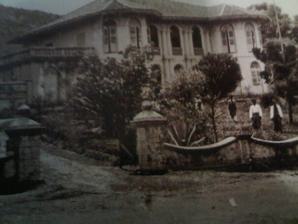
Building: Istana Lama
Country: Malaysia
Year built: 1824
Old Palace Istana Lama Istana Lama Former names Hotel Bellevue Bellevue Hotel General information Status Demolished Location Teluk Belanga , Singapore , Straits Settlements Country Singapore , Straits Settlements Coordinates 1°16′00.0″N 103°49′22.5″E / 1.266667°N 103.822917°E / 1.266667; 103.822917 Construction started 1823 Completed 1824 Renovated 1830 Demolished 1954 Landlord State of Johor Technical details Floor count 2 The Istana Lama was a palace once located at Telok Blangah in Singapore . It was first built for Temenggong Abdul Rahman in 1824. It had since been demolished in 1954. History About four years after the Treaty was signed in 1819 which marked Singapore as a British settlement, Temenggong Abdul Rahman , his family and followers moved to the 200 acres of land (part of Teluk Belanga area) as assigned by Sir Stamford Raffles . The European-style mansion known as Istana Lama was built and completed in 1824. Temenggong Abdul Rahman died in this house on 8 December 1825 and was buried at the nearby Makam Diraja Teluk Blangah . His eldest son Tun Haji Abdullah first informally succeed him as the de facto Temenggong of Johor . The house was later refurnished with concrete structures by his second son Daeng Ibrahim in 1830, who would informally succeed Tun Haji Abdullah as the Temonggong in 1833. It was noted for being the birthplace for Temenggong Daeng Ibrahim's son Wan Abu Bakar , his eventual successor and future Sultan of Johor , who was born on 3 February 1833. Temenggong Daeng Ibrahim was officially made known on 19 August 1841, and upon becoming the de facto Maharajah of Johor on 10 March 1855, he began to administer his territory Iskandar Puteri from this residence. Temenggong Daeng Ibrahim died in the house on 31 January 1862 and was buried at the nearby Makam on the following day, his son Wan Abu Bakar succeed him as the Temenggong on 2 February 1862 and soon moved his residence to Tyersall . Temenggong Abu Bakar had once suggested the former palace to operate as a Malay high school. However, as there was an English school that existed not far from the palace, the idea of opening the school was no longer being suggested. The former palace was then given to a Chinese towkay who was a friend to the royalty. In 1931, the Chinese towkay soon rented out the former palace to a German couple B. Hackmeier and his wife Bertha and they repurposed it into a hotel named Hotel Bellevue. Following the end of Japanese occupation of Singapore , the former palace was sold to a company Guan Seng Kee in 1951. The company utilized it to serve as a hostel for their workers. Demolition In 1954, the company put up the former palace for sale. During that point, there were a few parties suggested that the former palace to be renovated as a museum to showcase Malay handicrafts, furniture and old photos related to the Johor Sultanate . Following which, the former palace was eventually sold to the Bata company and demolished on that same year. Aftermath On 9 April 1964, the Bata Shoe Factory was officially opened by the then Finance Minister Dr Goh Keng Swee on about half of its former site from the bottom, with the address of 66 Telok Blangah Road and was granted a 30-year lease in May. The factory eventually closed and was demolished by 1994. In 1995, a condominium known as Harbourlights was built on the former site of the shoe factory and was completed by 1997. Currently, near the Harbourlights condominium, remnants of the palace's historic Dutch-bricked platform structure, its drain network and nearby former gate posts can be still seen among its surrounding overgrown vegetation. References